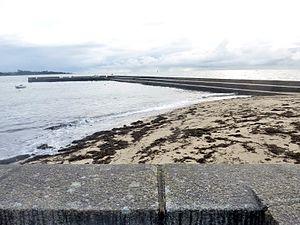
Concarneau
Concarneau [kɔ̃.kaʁ.no] est une commune du département du Finistère dans la région Bretagne en France.